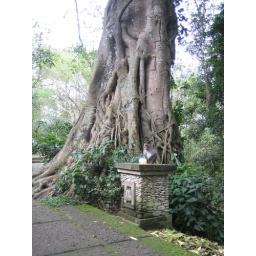
Banyan tree in monkey forrest, ubud